Terni–Sulmona railway

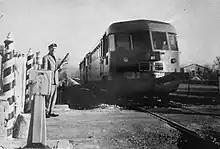
ALn 556 diesel multiple unit near a level crossing in Onna in the 1960s

An agreement was reached in 1879, when Public Works Ministry Baccarini granted Strade Ferrate Meridionali to build another railway to satisfy the need of connecting Abruzzo to Rome (the Rome-Sulmona railway) but tied the company to finish the former line till Terni. Work restarted and the line was soon completed, even if the most mountainous region of the track was involved (the Apennine Mountains that divide Abruzzo and Lazio, and the drop of altitude near the Marmore falls). The Pescara-Sulmona-Terni line opened on October 30, 1883.